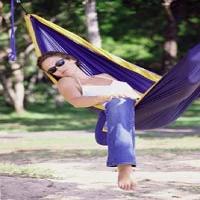
Weather: sun or clear